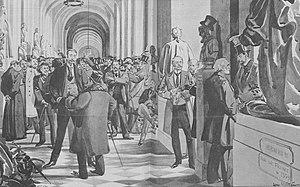
""Versailles. - Le congrès. - La galerie des bustes."""
Le baron Jean René François Charles Xavier Reille est un militaire, industriel et homme politique français, né le 26 décembre 1871 à Saint-Amans-Soult et décédé le 15 février 1944 à Carmaux.
Cette page concerne l'année 1899 du calendrier grégorien.